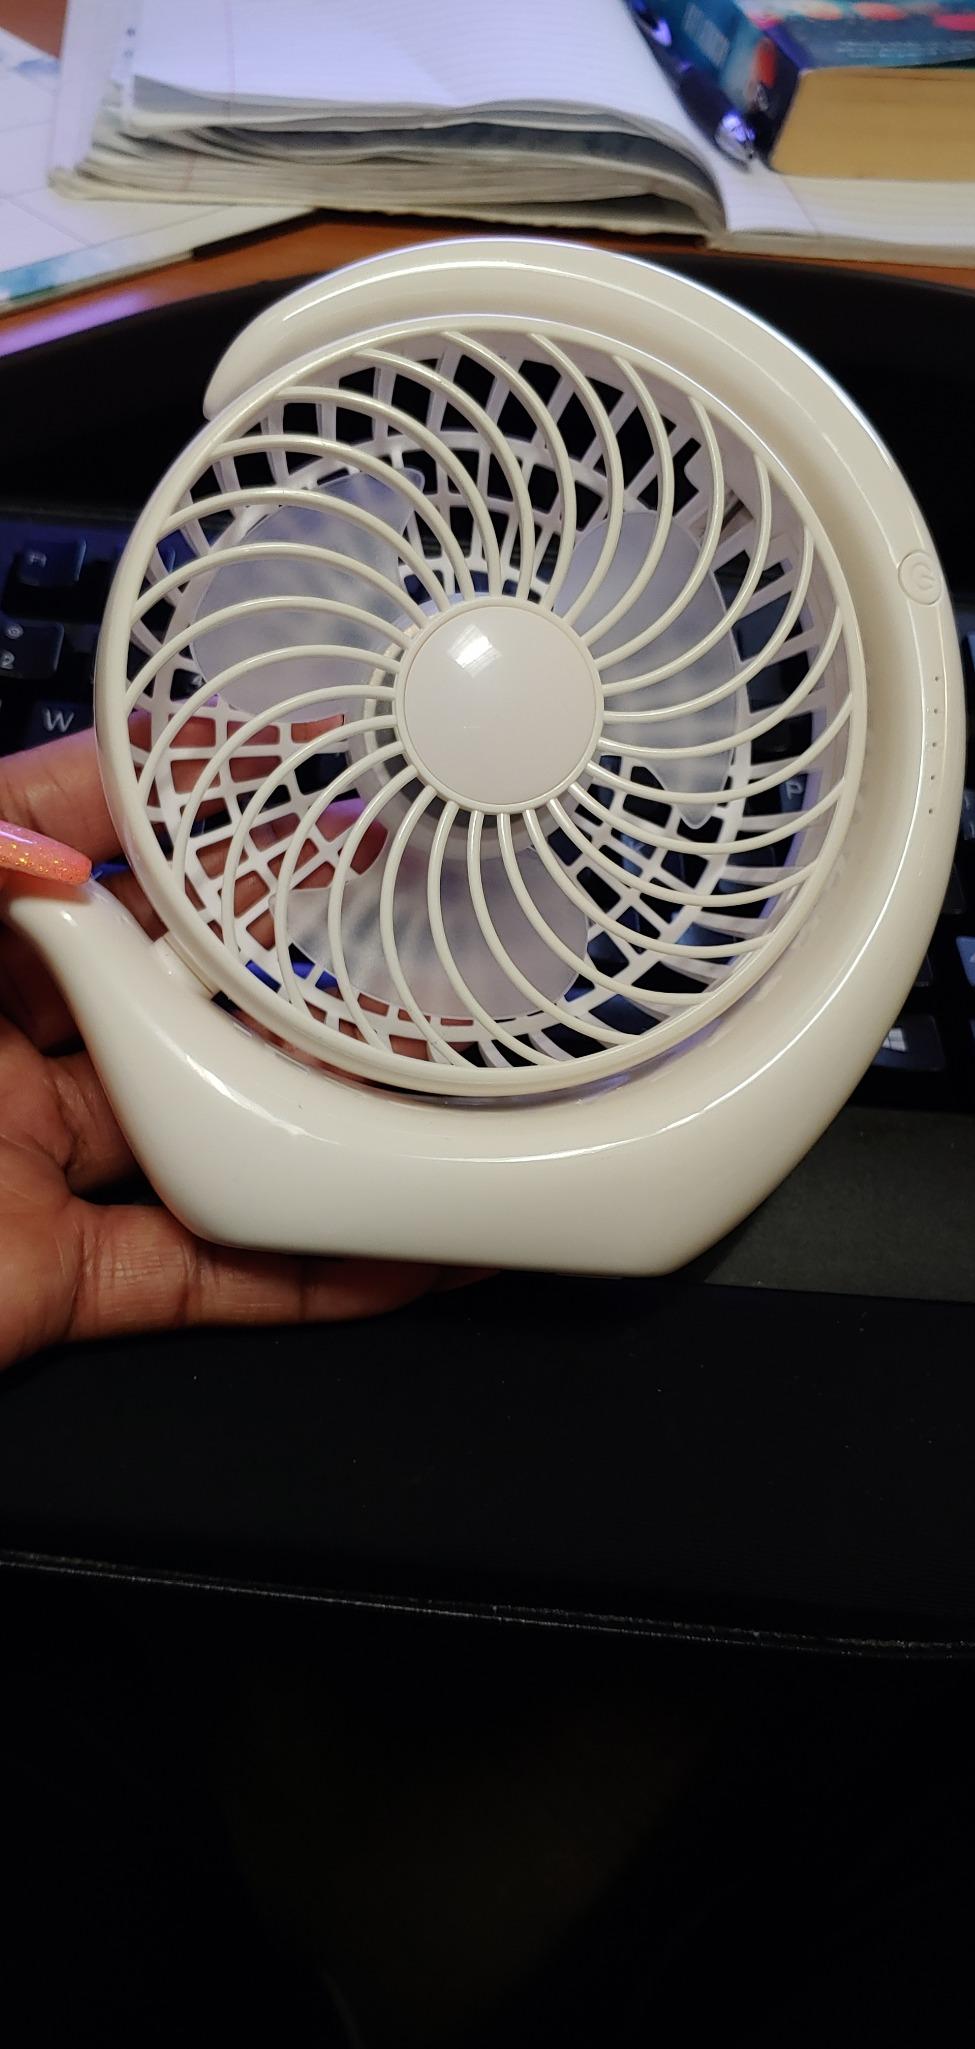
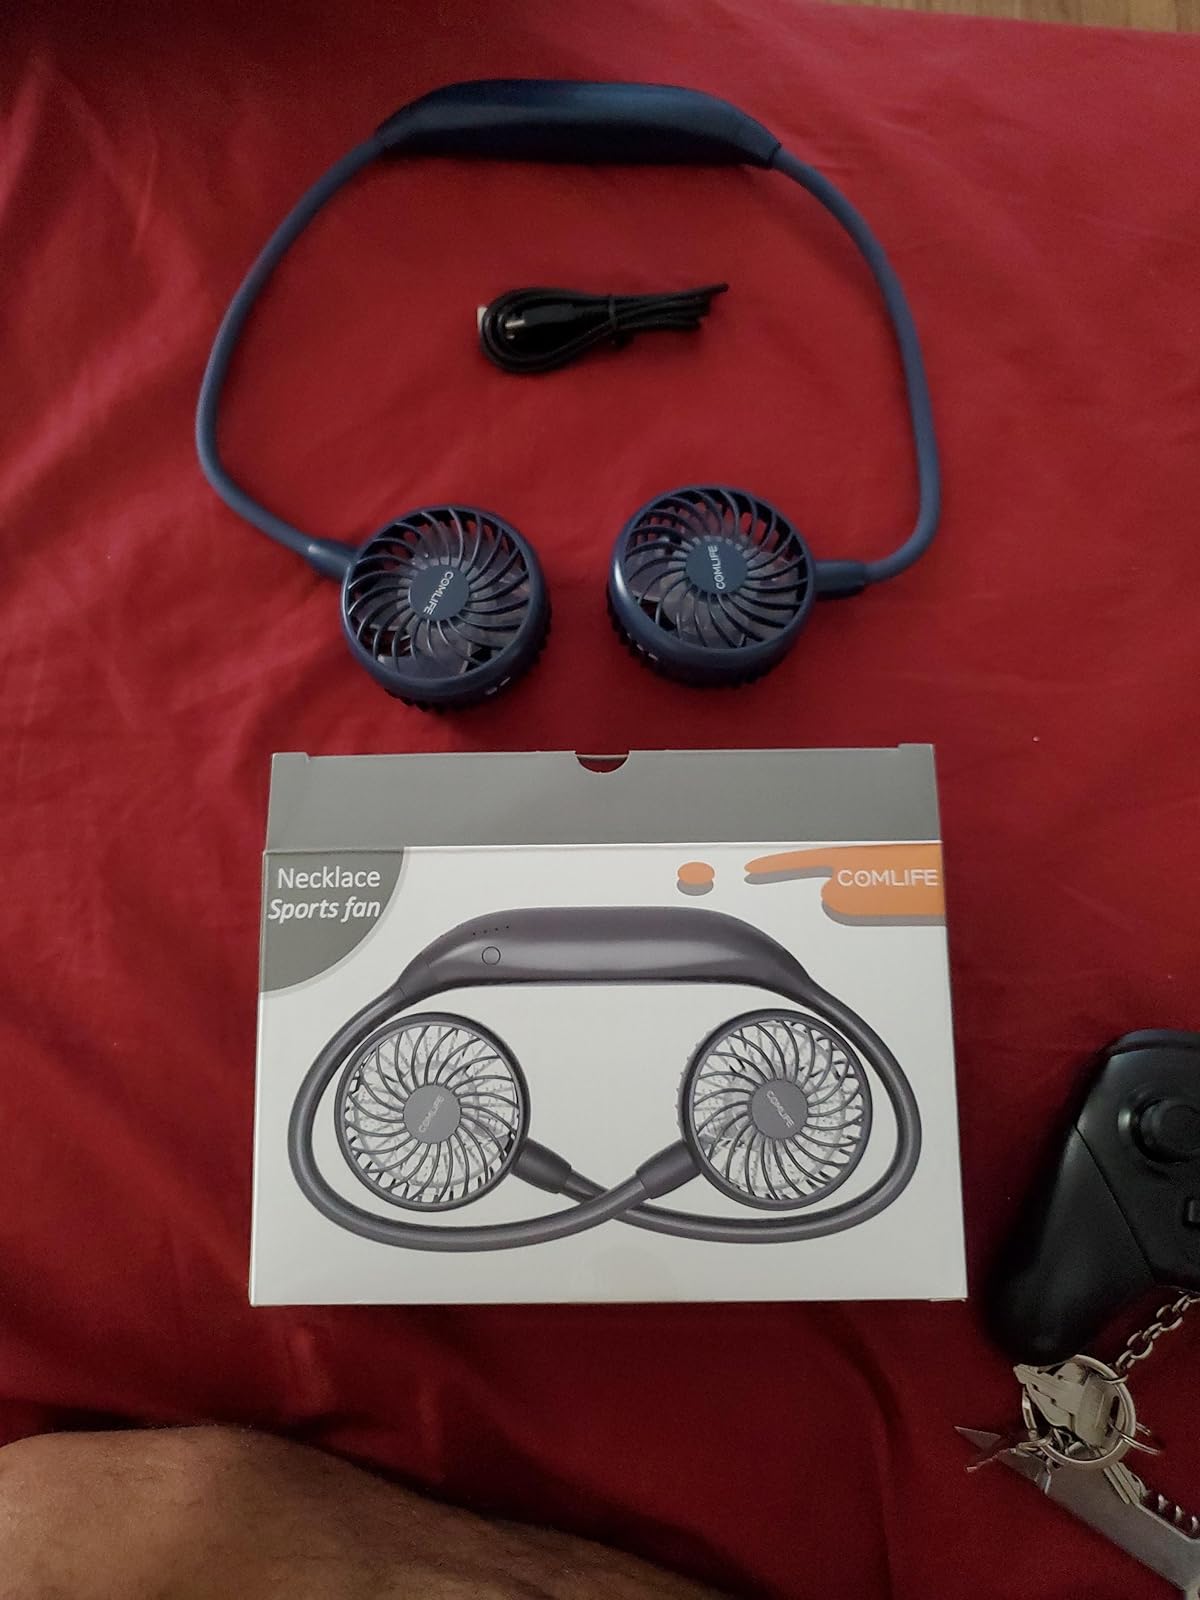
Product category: fan
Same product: no